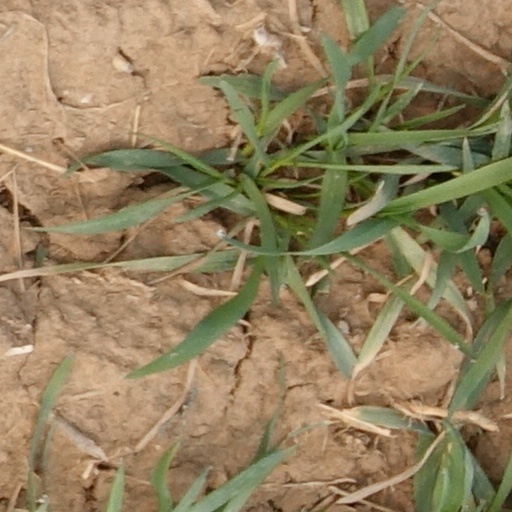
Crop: wheat